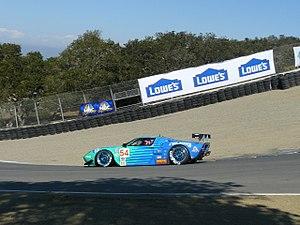
Black Swan Racing est une écurie de course automobile américaine basée à Boston et fondée par Tim Pappas. Elle participe au championnat American Le Mans Series.